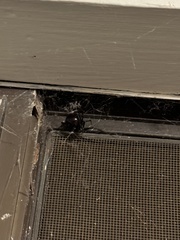
Species: Lactrodectus_hesperus